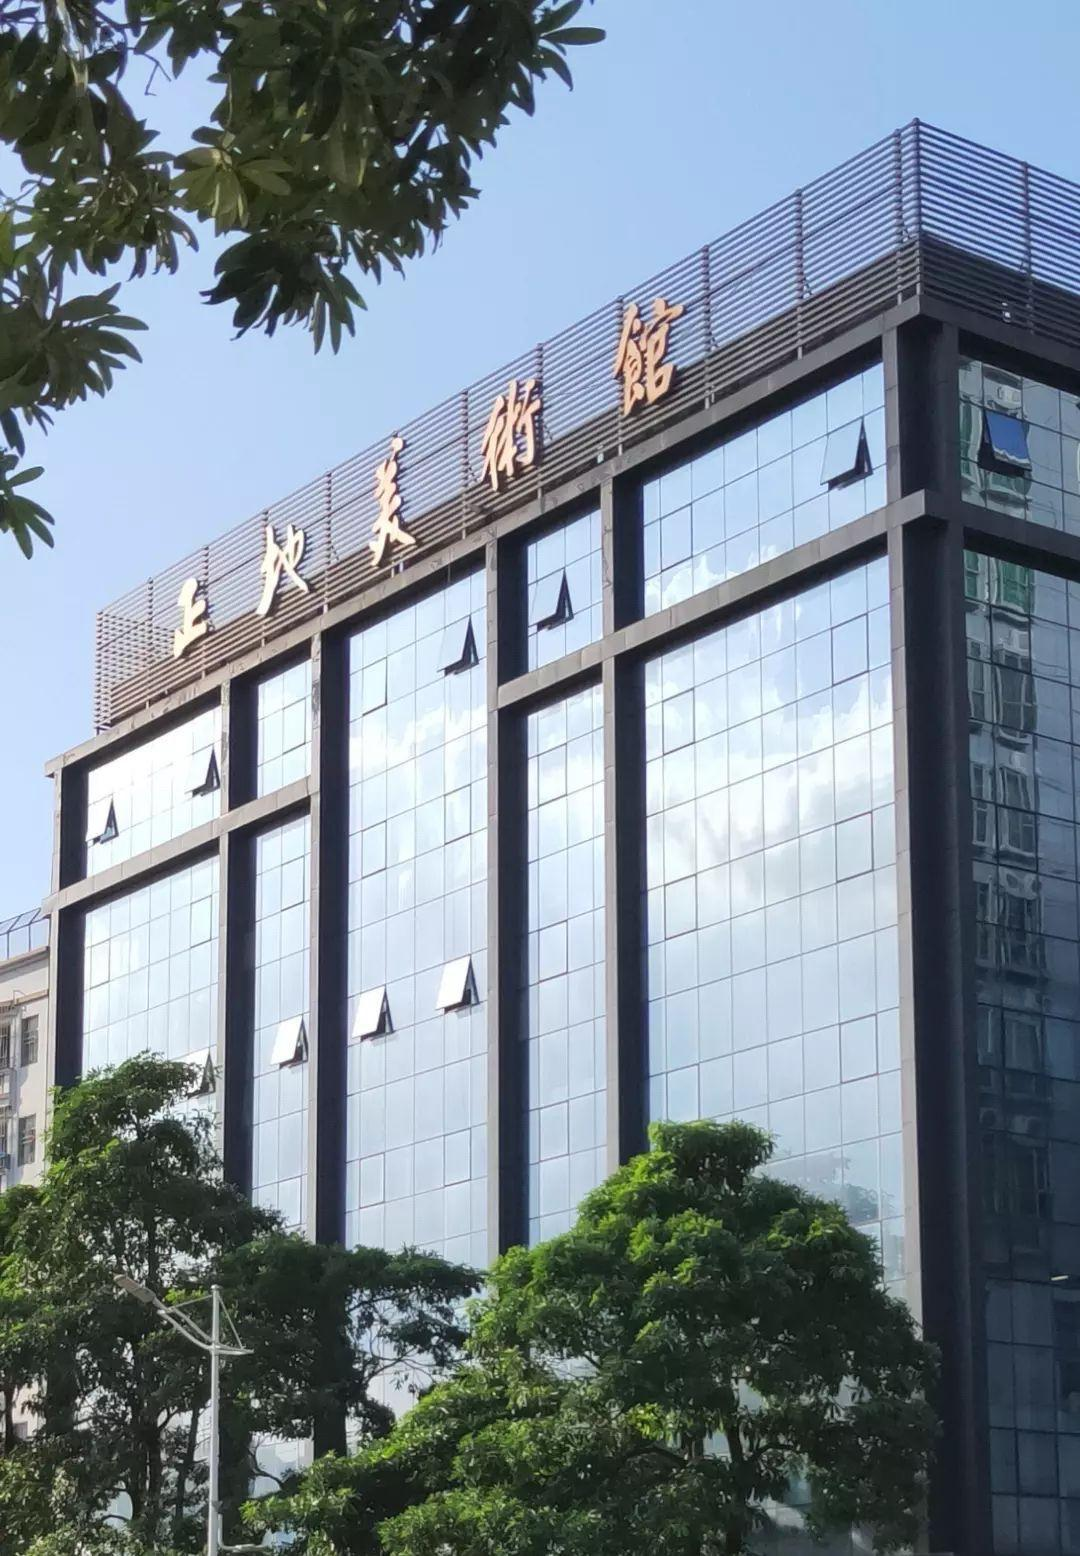
地标名称：正地美术馆
所在城市：深圳市·龙华区